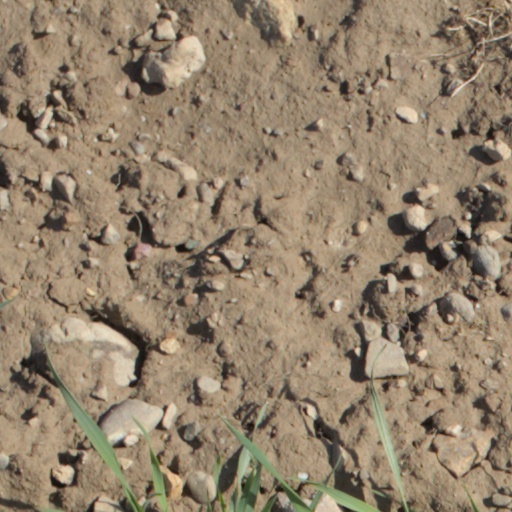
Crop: wheat